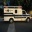
Label: ambulance